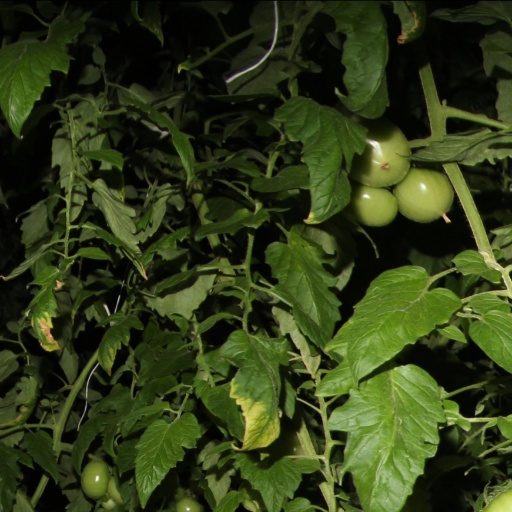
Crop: tomato